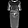
Label: Dress